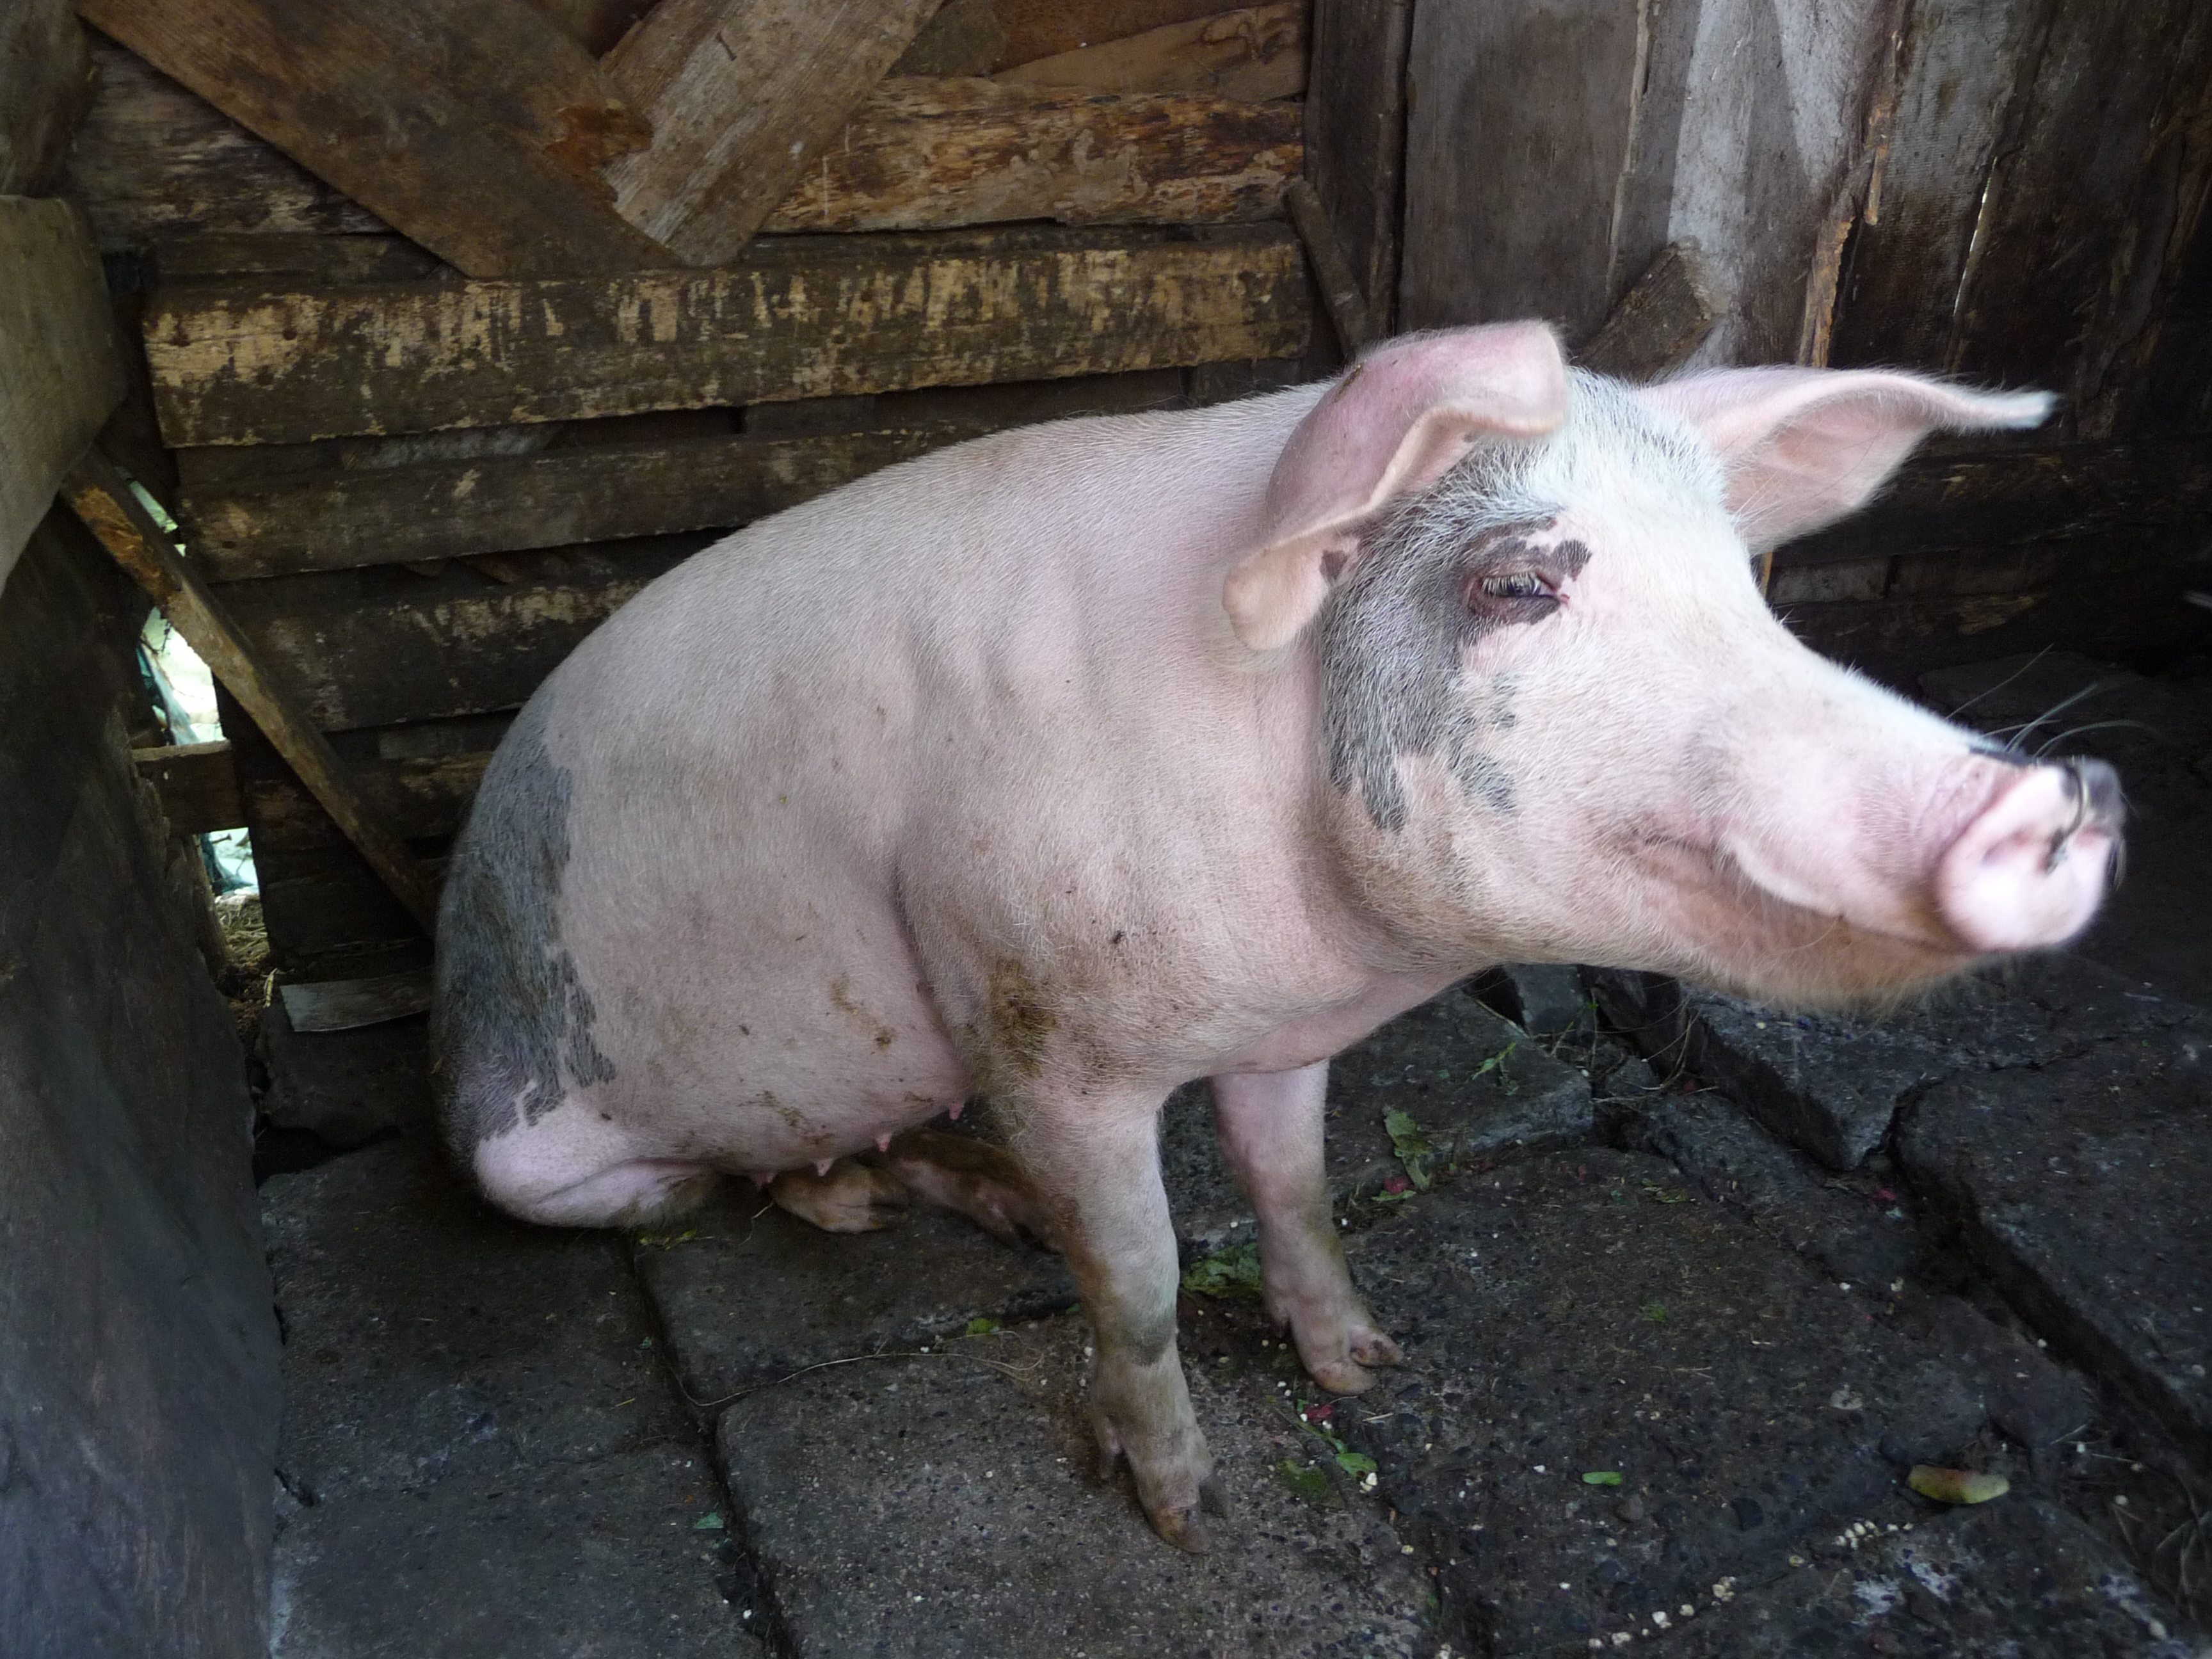
animal, mammal, fauna, vertebrate, pig, domestic pig, pig like mammal, pigsty